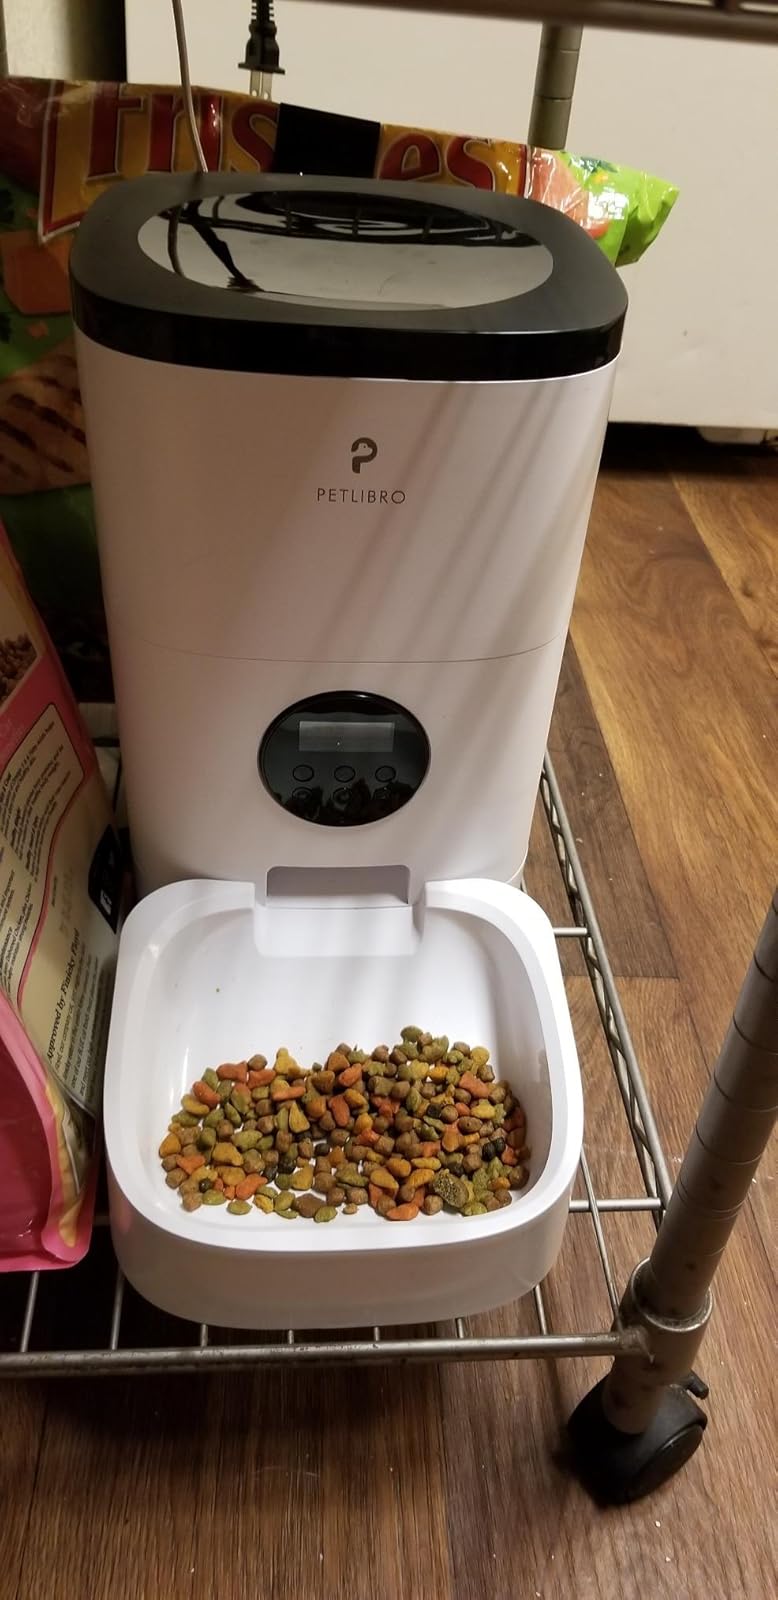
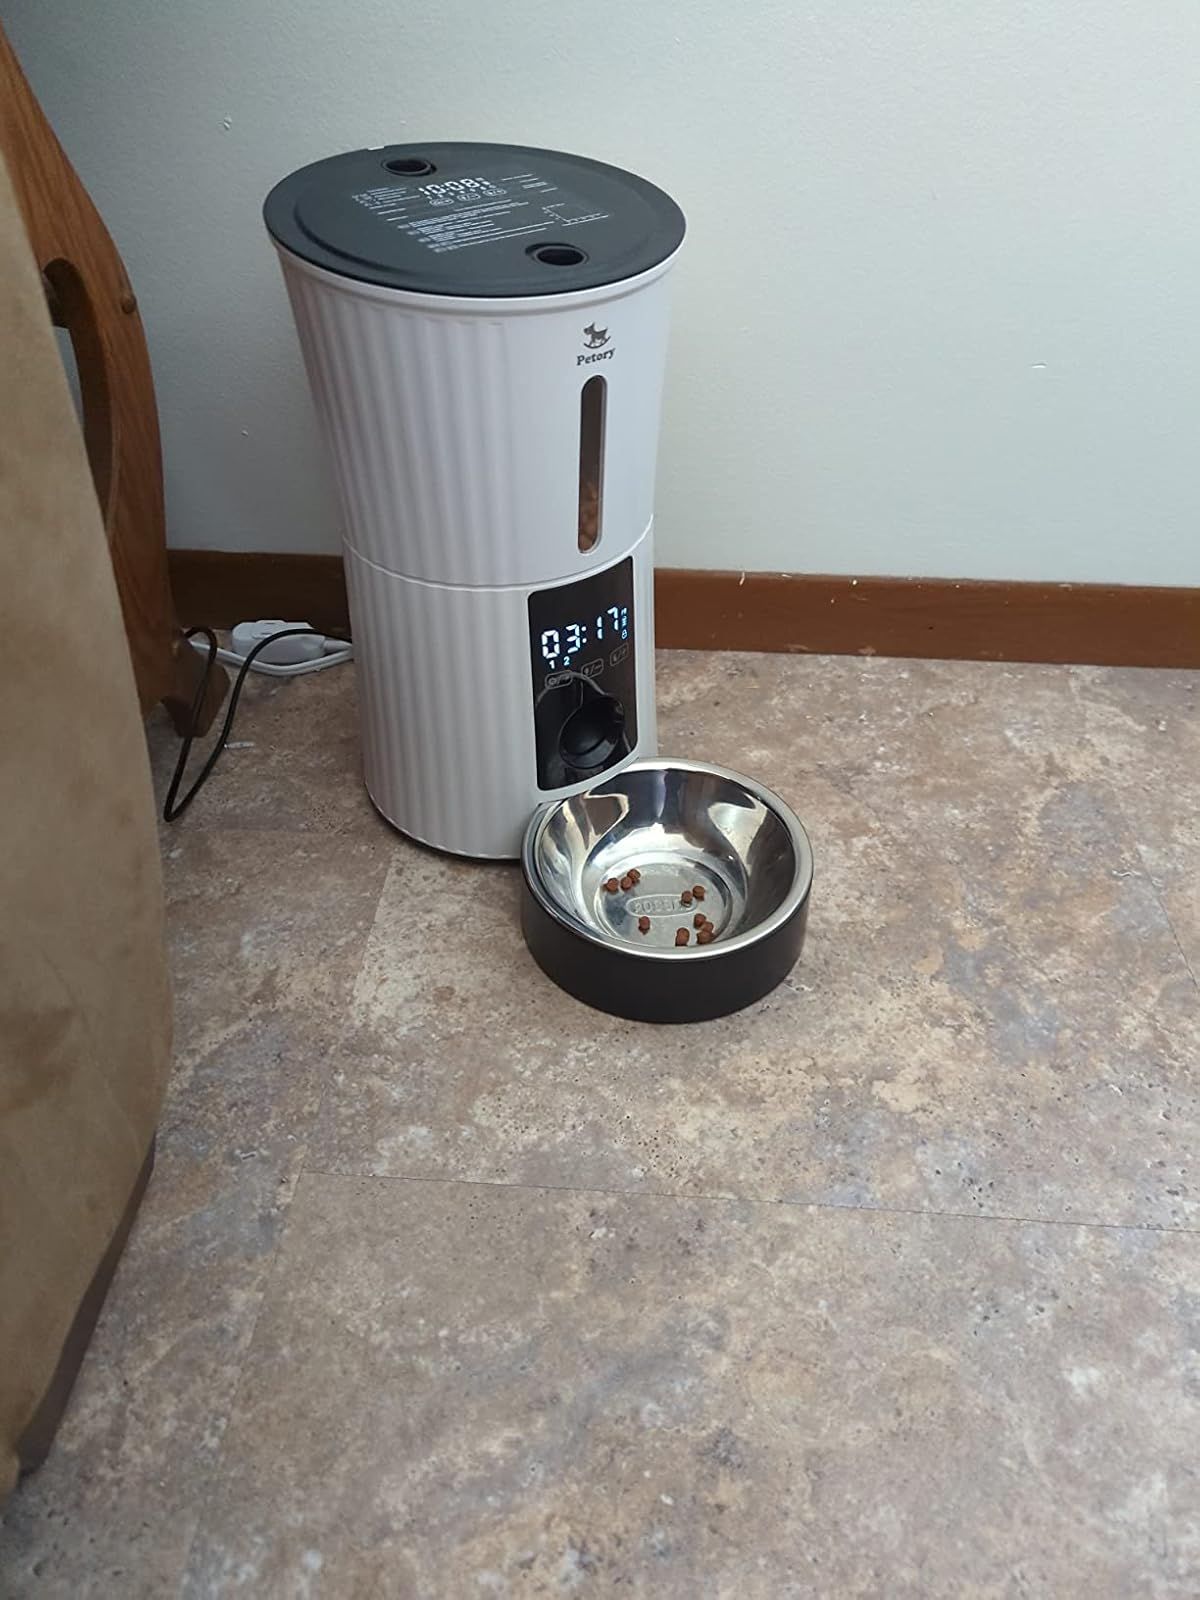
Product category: items_feeder
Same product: no